Trunajaya rebellion

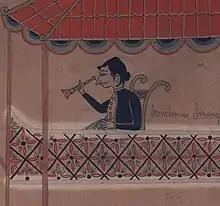
Amangkurat II, the king of Mataram from 1677, in a Javanese traditional painting.

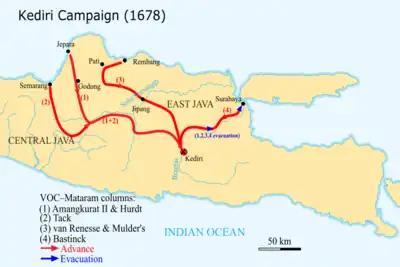
The Mataram–VOC overland campaign to take Trunajaya's capital at Kediri.

King Amangkurat I died during his retreat in Tegal in July 1677. The crown prince succeeded his father took the title of Amangkurat II, and was accepted by the Javanese gentry in Tegal (his grandmother's hometown) as well as by the VOC. However, he failed to assert his authority in the nearby town of Cirebon, whose ruler decided to declare independence from Mataram with support from the Banten Sultanate. Furthermore, his younger brother Pangeran Puger (later PakubuwanaI) took the now-ruined capital, refused entry to AmangkuratII's loyalists, and declared himself king under the title of Ingalaga Mataram.